Hossein Ali Mirza

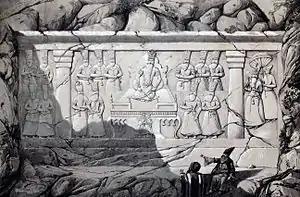
Fath-Ali Shah Inscription in 1840 by Eugène Flandin

Early in his reign, Ali Mirza ordered the restoration of Shah Cheragh, which had been destroyed in the earthquake of 1795. In 1810, news reached Shiraz that Abdollah Mirza had discovered the Tomb of Arghun, Ilkhan of the Ilkhanate, where gold was supposedly abundant. Ali Mirza opened the tombs of Achaemenid shahs in Marvdasht but discovered them empty.